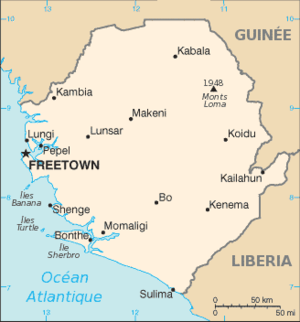
Cet article est partiellement ou en totalité issu de l’article de Wikipédia en allemand intitulé « Liste der Städte in Sierra Leone ».
La Sierra Leone, en forme longue la république de Sierra Leone, est un État d'Afrique de l'Ouest, d'une superficie de 71 740 km², peuplé de 6,3 millions d'habitants. Il est situé entre la Guinée et le Liberia et est bordé à l'ouest-sud-ouest par l'océan Atlantique. La Sierra Leone fait partie de la CEDEAO. Ce pays est l'un des plus pauvres de la planète. Avec un indice de développement humain de 0,419, il se classe 222ᵉ au niveau mondial.